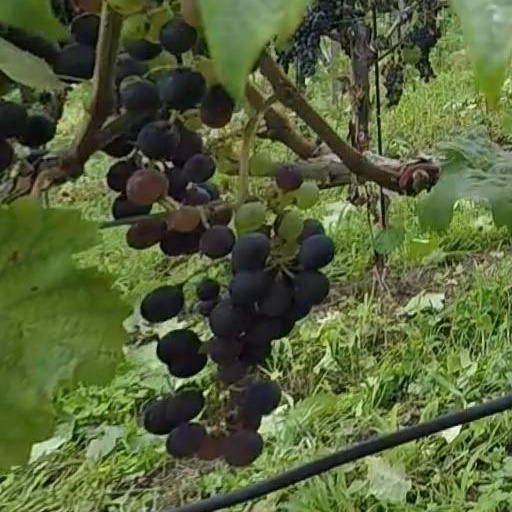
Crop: grape